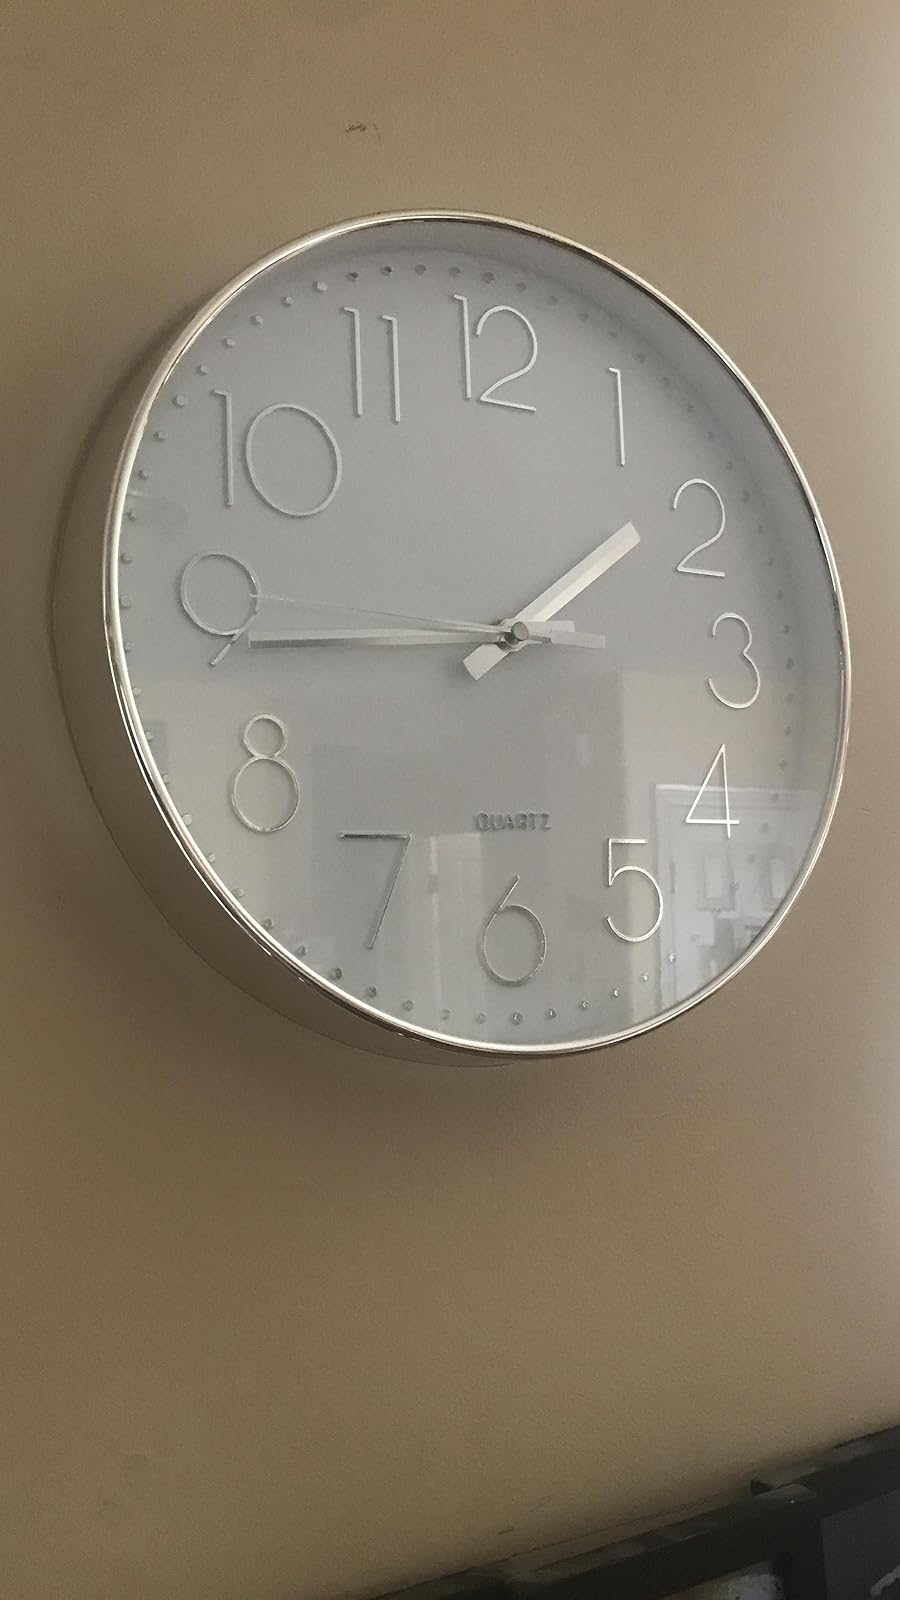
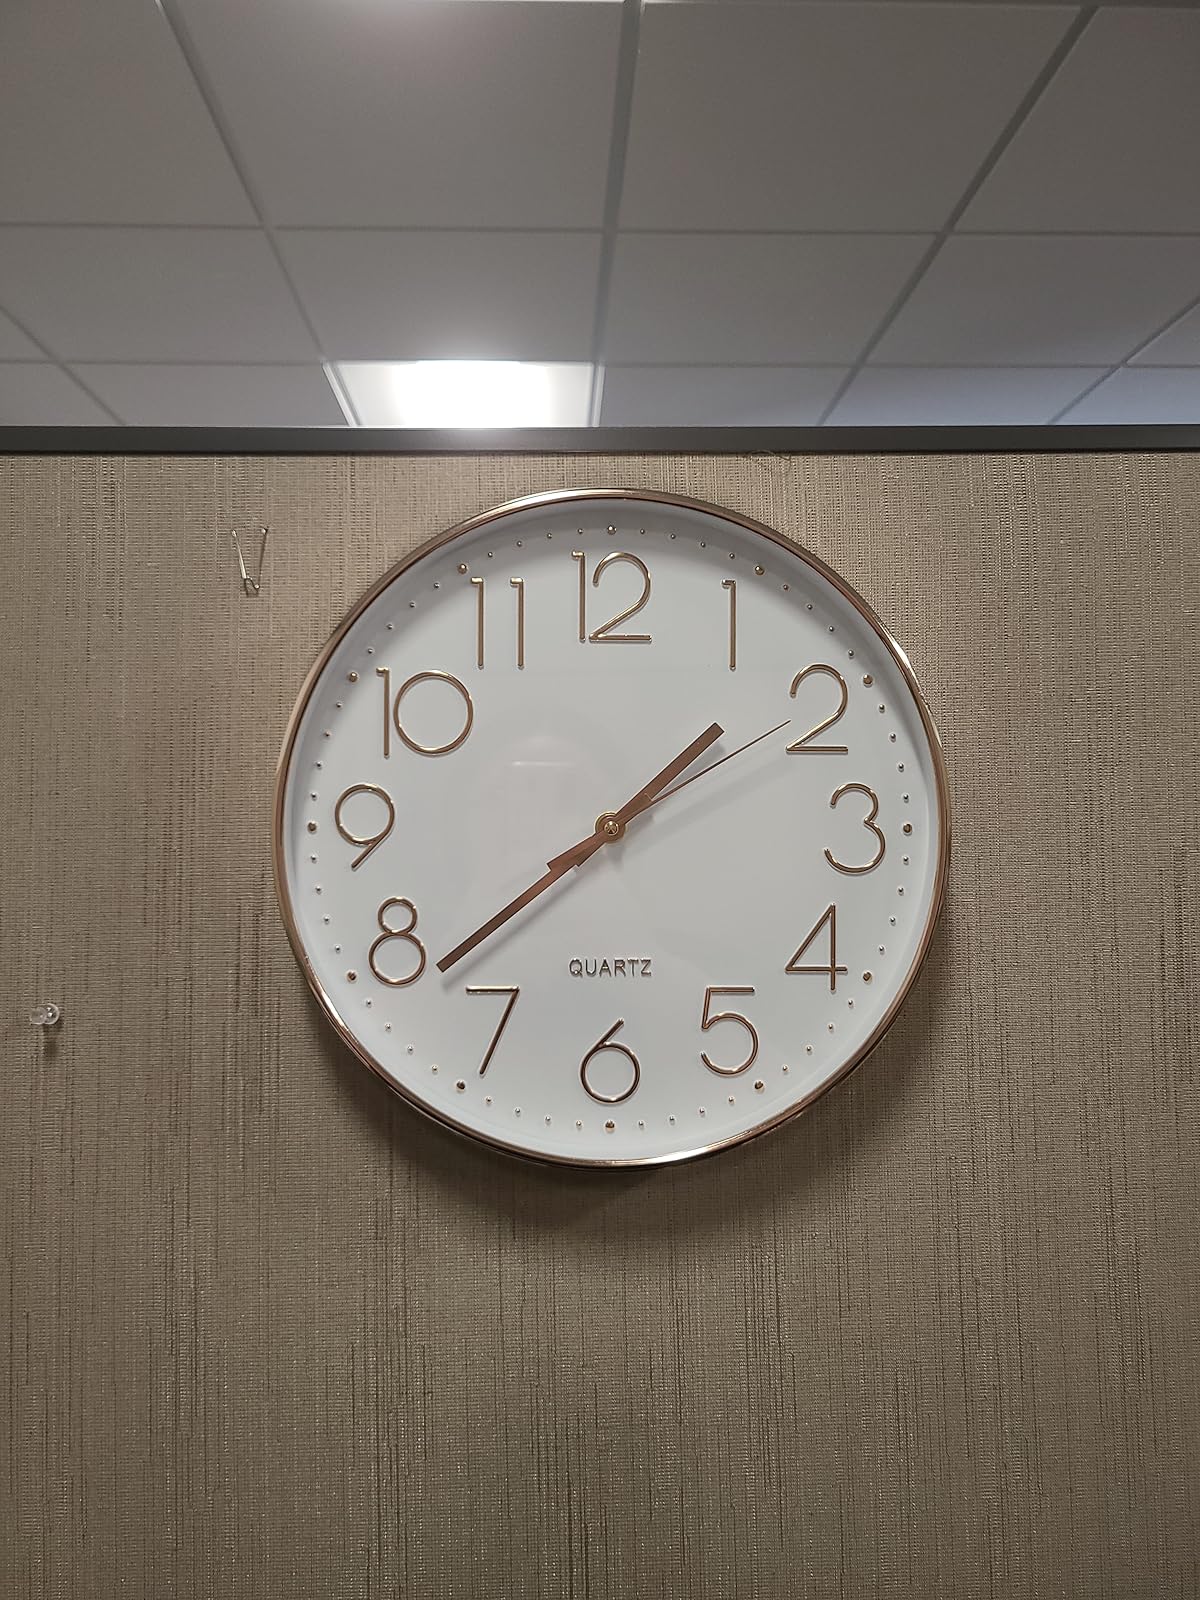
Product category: clock
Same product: no